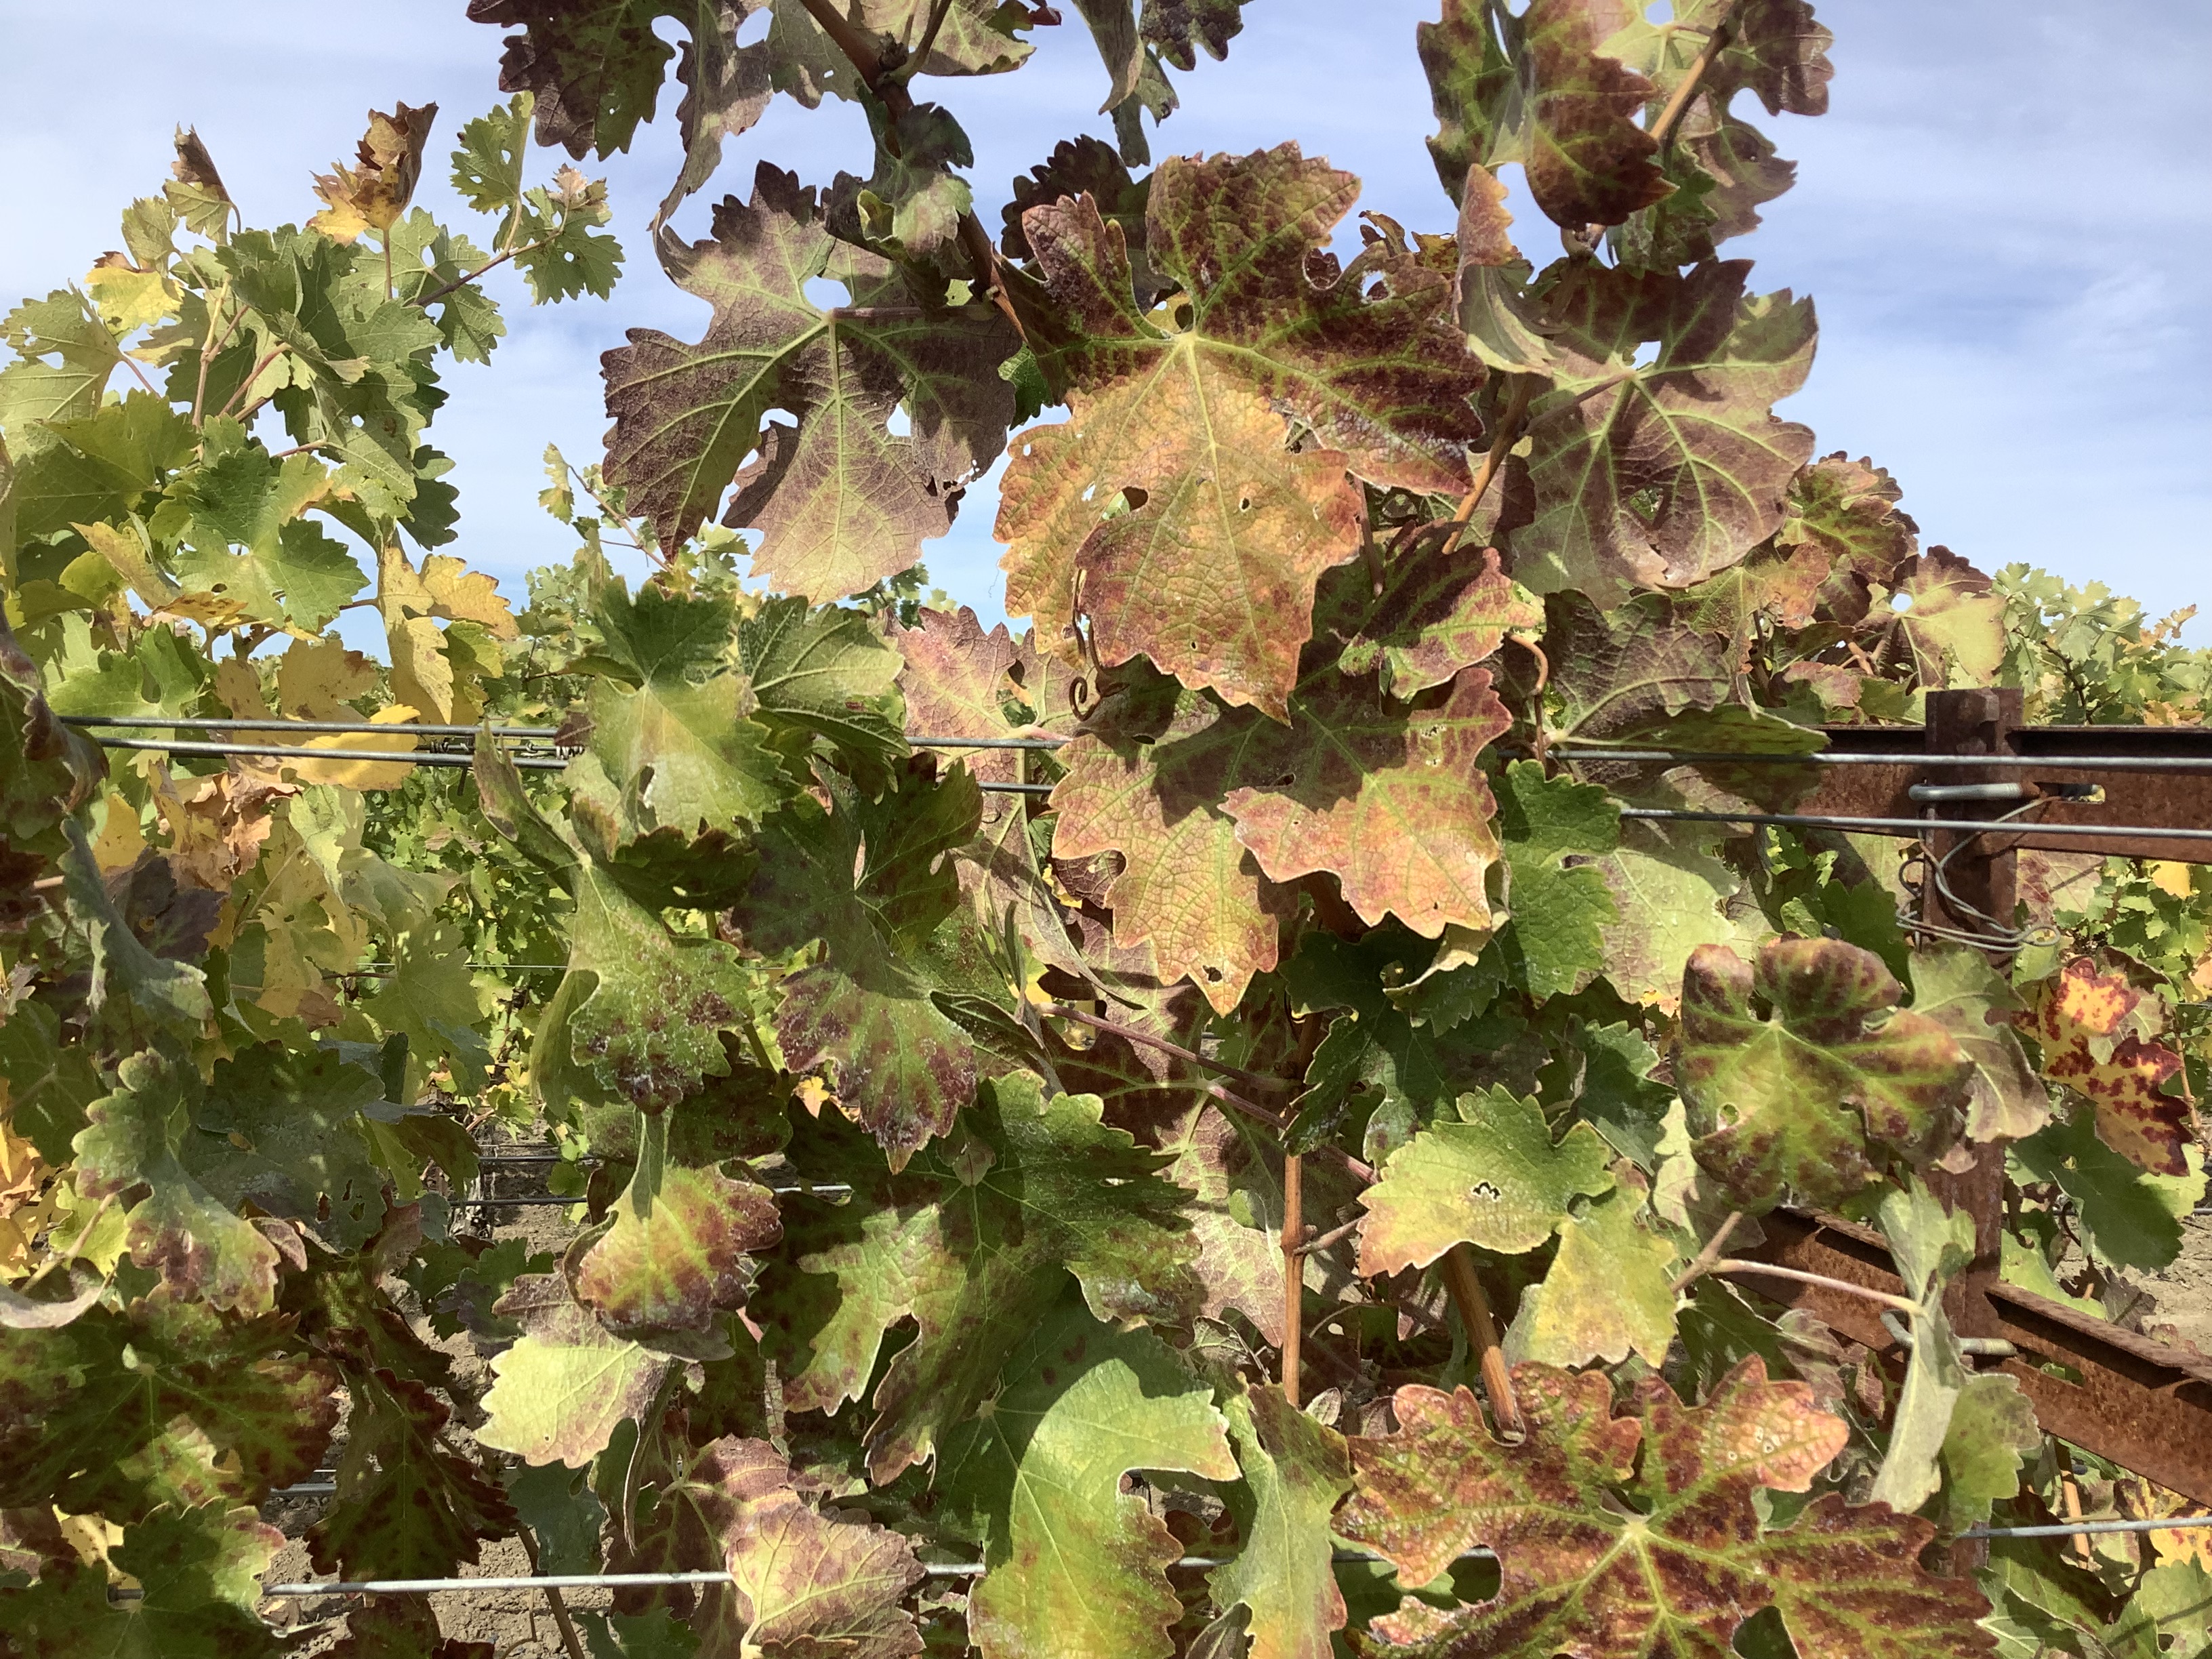
Label: Leafroll 3